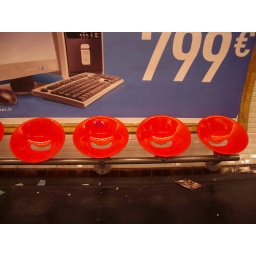
bright and shiny seats in the parisian metro.